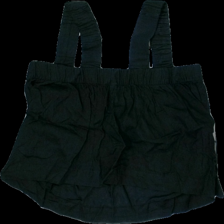
View: back
Type: Top
Category: Ladies
Brand: Not in the list
Brand text on label: Kay/Day
Material: 100% cotton
Cut: Regular, Loose
Size: L
Season: All
Price range: <50
Recommended usage: Reuse